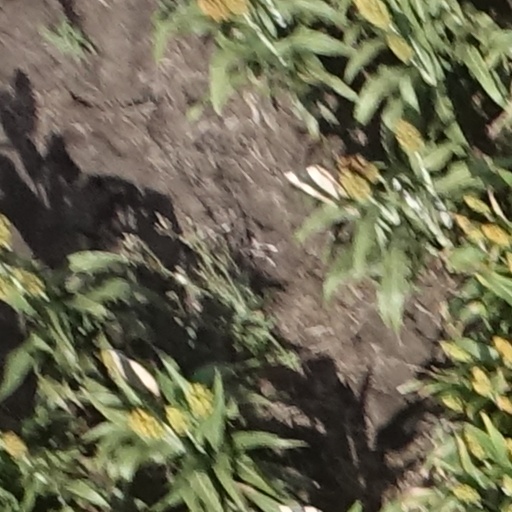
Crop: sorghum